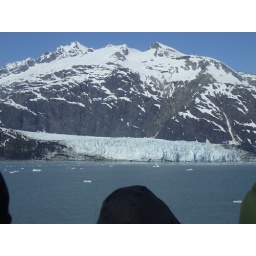
Wall of ice topped by wall of rock